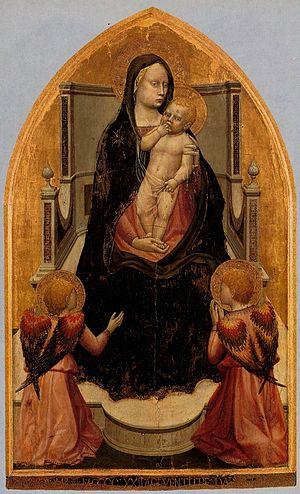
Le Triptyque de San Giovenale est une peinture à tempera et fond or sur bois réalisée par Masaccio en 1422. Elle est conservée au musée Masaccio, situé dans la frazione Cascia de la commune de Reggello en province de Florence.